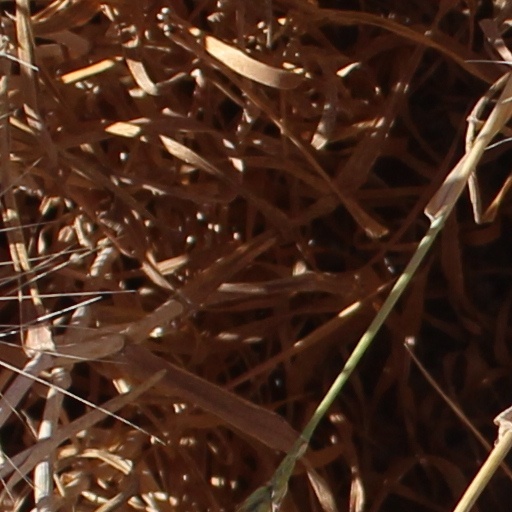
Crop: wheat